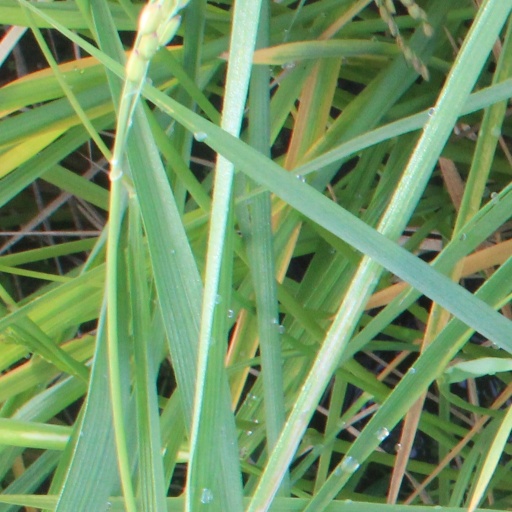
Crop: rice